Britain's Everyday Heroes

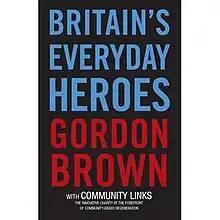

Britain's Everyday Heroes is a book by former British Prime Minister Gordon Brown about thirty-three ordinary people whose willing commitment to a cause or a community has informed and inspired Brown. It was published by Mainstream Publishing on 24 July 2007, less than a month after Brown became prime minister.